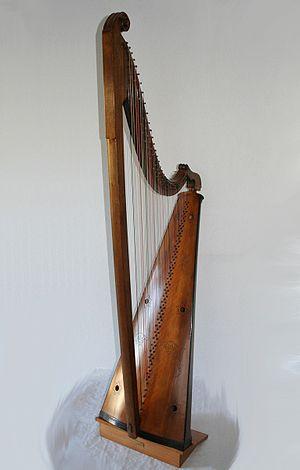
La harpe triple est un instrument de musique à cordes pincées de forme le plus souvent triangulaire, muni de trois rangées de cordes tendues de longueurs variables dont les plus courtes donnent les notes les plus aiguës.